The Four Fellows

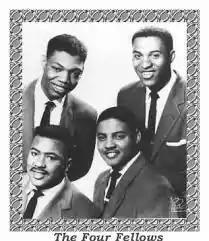
From top left clockwise: Teddy Williams, Jim McGowan, David Jones, Larry Banks

The Four Fellows were an American doo-wop group formed in Brooklyn, New York, in 1953. The combo possessed a more polished and professional style than much of their regional contemporaries, reflecting upon influences from gospel and barbershop music. In the Four Fellows' recording career, they underwent multiple line-up changes with lead singer Jimmy McGowan remaining the sole consistent member of the group until it disbanded in 1956. The group released several singles, but their one and only national hit came in 1955, with the distribution of "Soldier Boy", a Top 10 song on the "Billboard" R&B charts.